Ragnarök

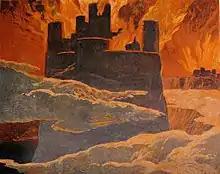
A scene from the last phase of , after Surtr has engulfed the world with fire (by Emil Doepler, 1905)

In the "Prose Edda" book "Gylfaginning", various references are made to . is first mentioned in chapter 26, where the throned figure of High, king of the hall, tells Gangleri (King Gylfi in disguise) some basic information about the goddess Iðunn, including that her apples will keep the gods young until .